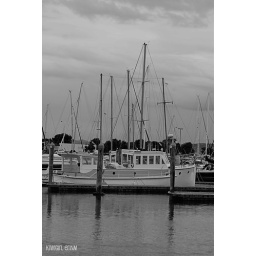
boat in black and white